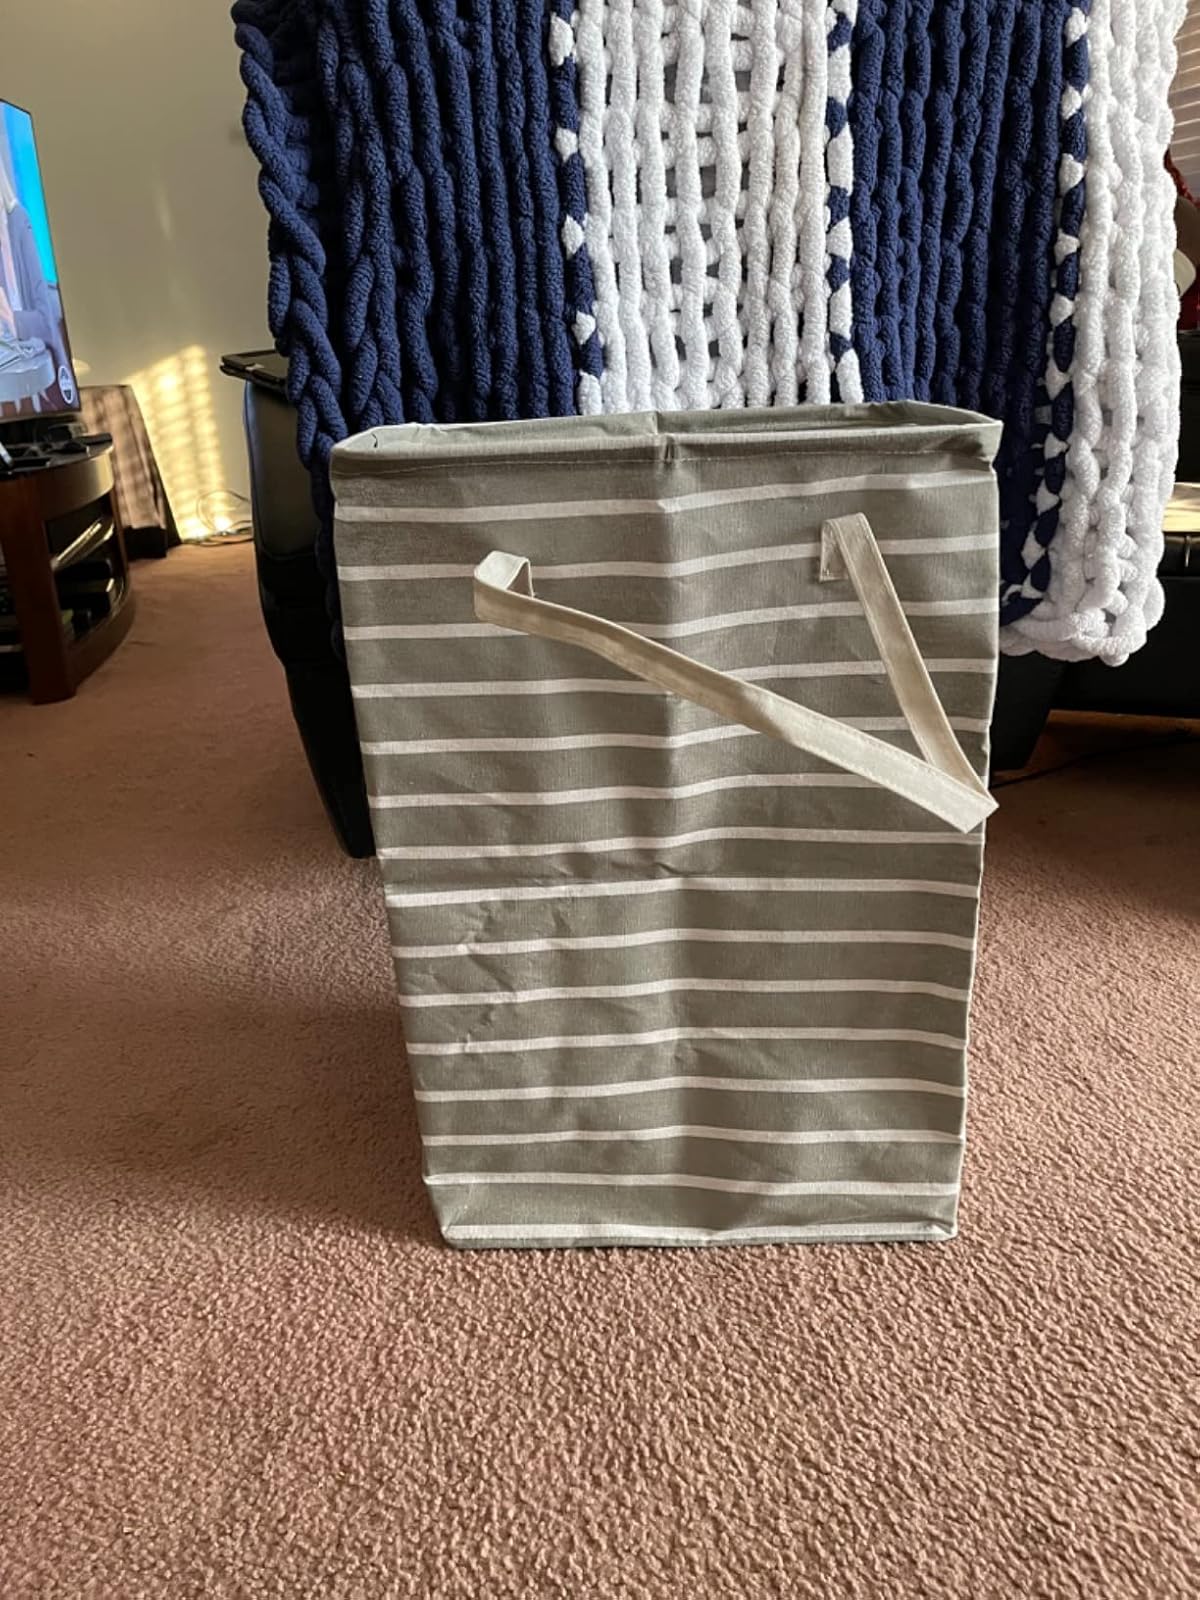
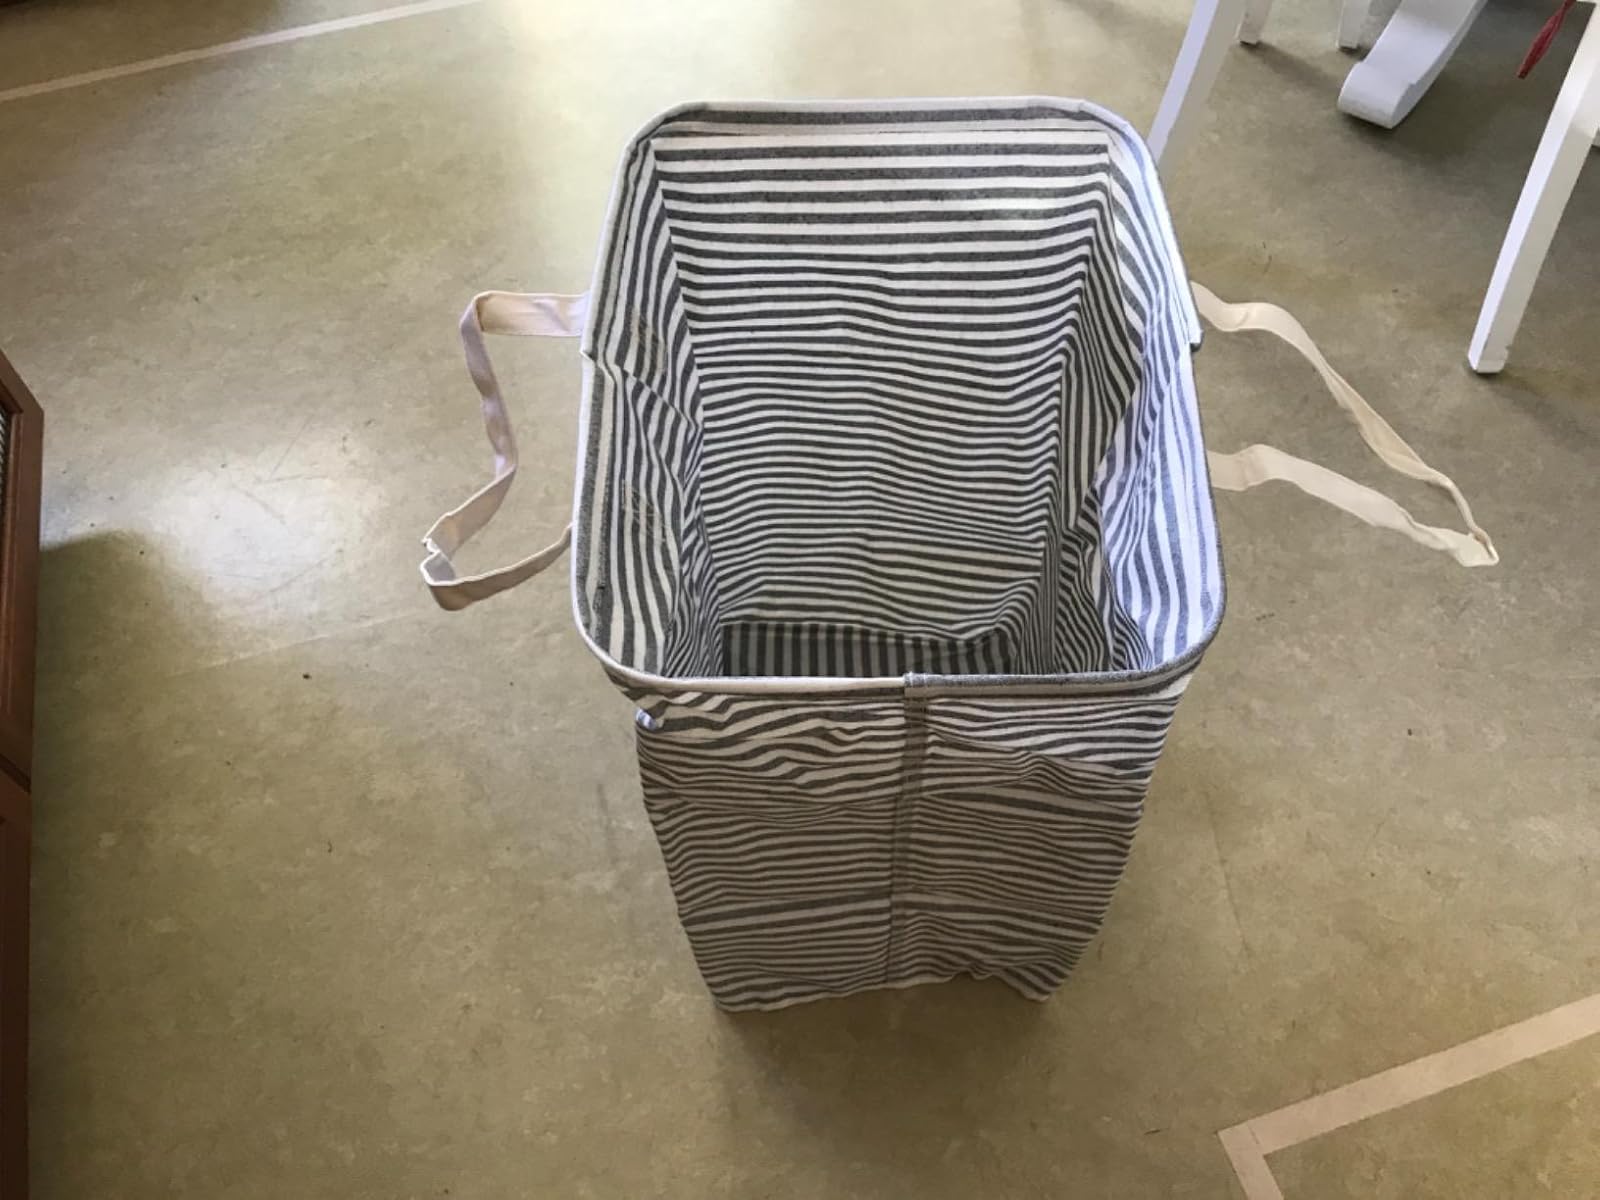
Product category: items_hamper
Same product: no